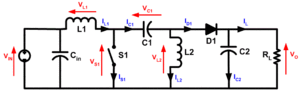
Un convertisseur SEPIC de l'acronyme de est une alimentation à découpage convertissant une tension continue en une autre tension continue, de valeur différente. La valeur de la tension de sortie dépend du rapport cyclique de fermeture de l'interrupteur. Cette relation peut s'exprimer de la façon suivante :